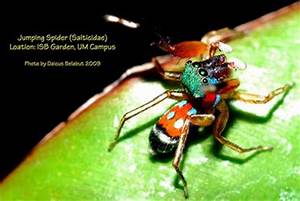
Label: spider